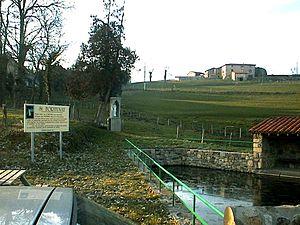
Fontaine St Fortunat à 42540 Croizet sur Gand
Croizet-sur-Gand est une commune française située dans le département de la Loire en région Auvergne-Rhône-Alpes.